Foreign relations of Switzerland

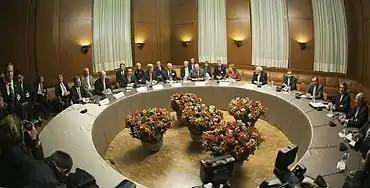
The ministers of foreign affairs of Germany, the United Kingdom, China, the United States, France, Russia, the European Union and Iran meeting in Geneva for the interim agreement on the Iranian nuclear programme (2013).

Under a series of treaties concluded after the First World War, Switzerland assumed responsibility for the diplomatic and consular representation of Liechtenstein, the protection of its borders, and the regulation of its customs.